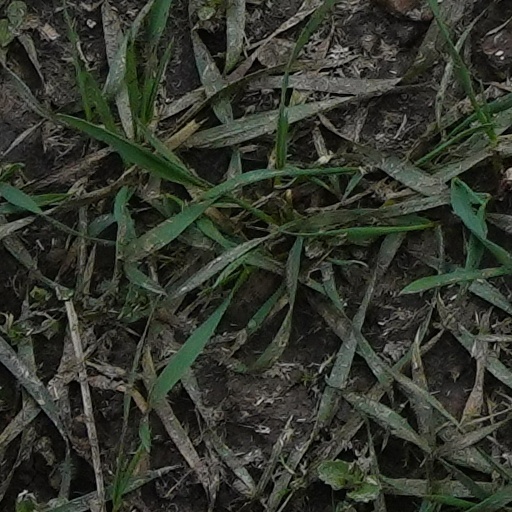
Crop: wheat